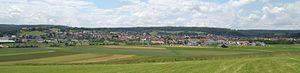
Le cratère de Steinheim est un cratère d’impact formé lors d’une chute de météorite à Steinheim am Albuch dans l’arrondissement de Heidenheim.